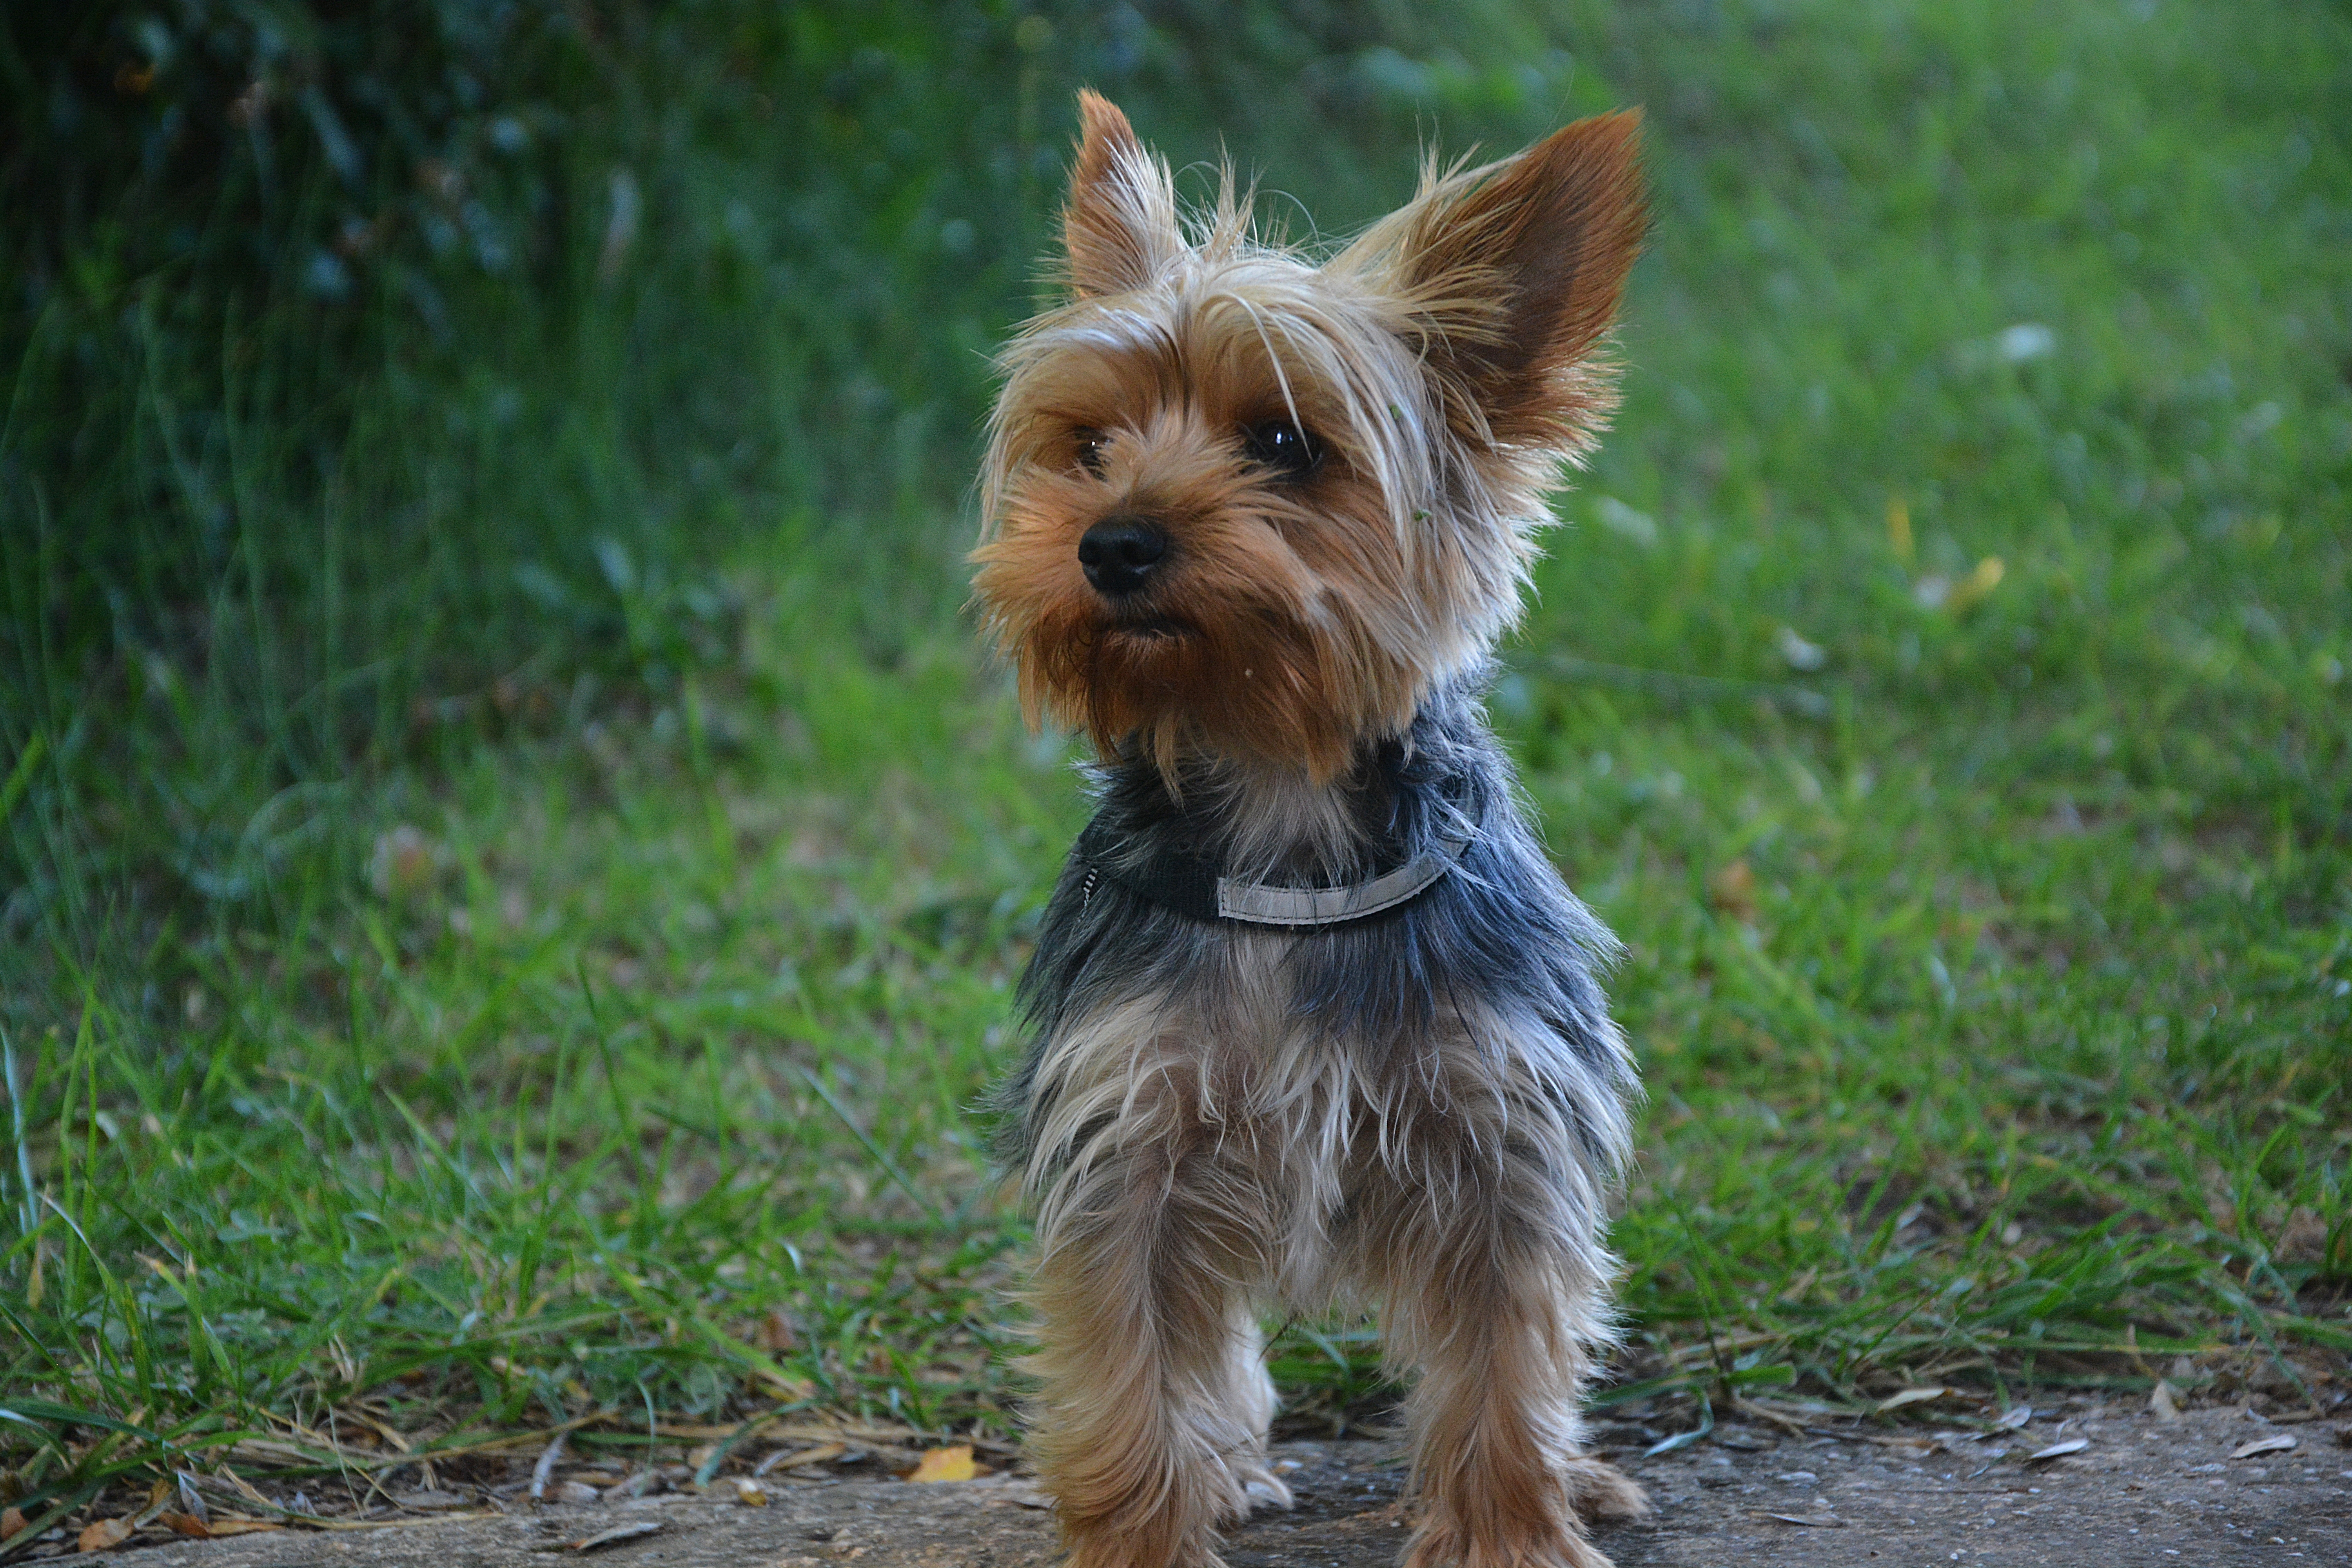
dog, animal, mammal, vertebrate, airelibre, molinodealmagre, yorkshireterrier, perro, dog breed, terrier, mascota, yorkshire terrier, cairn terrier, australian silky terrier, dog like mammal, carnivoran, australian terrier, glen of imaal terrier, biewer terrier, norwich terrier, norfolk terrier, small terrier, vulnerable native breeds, welsh terrier